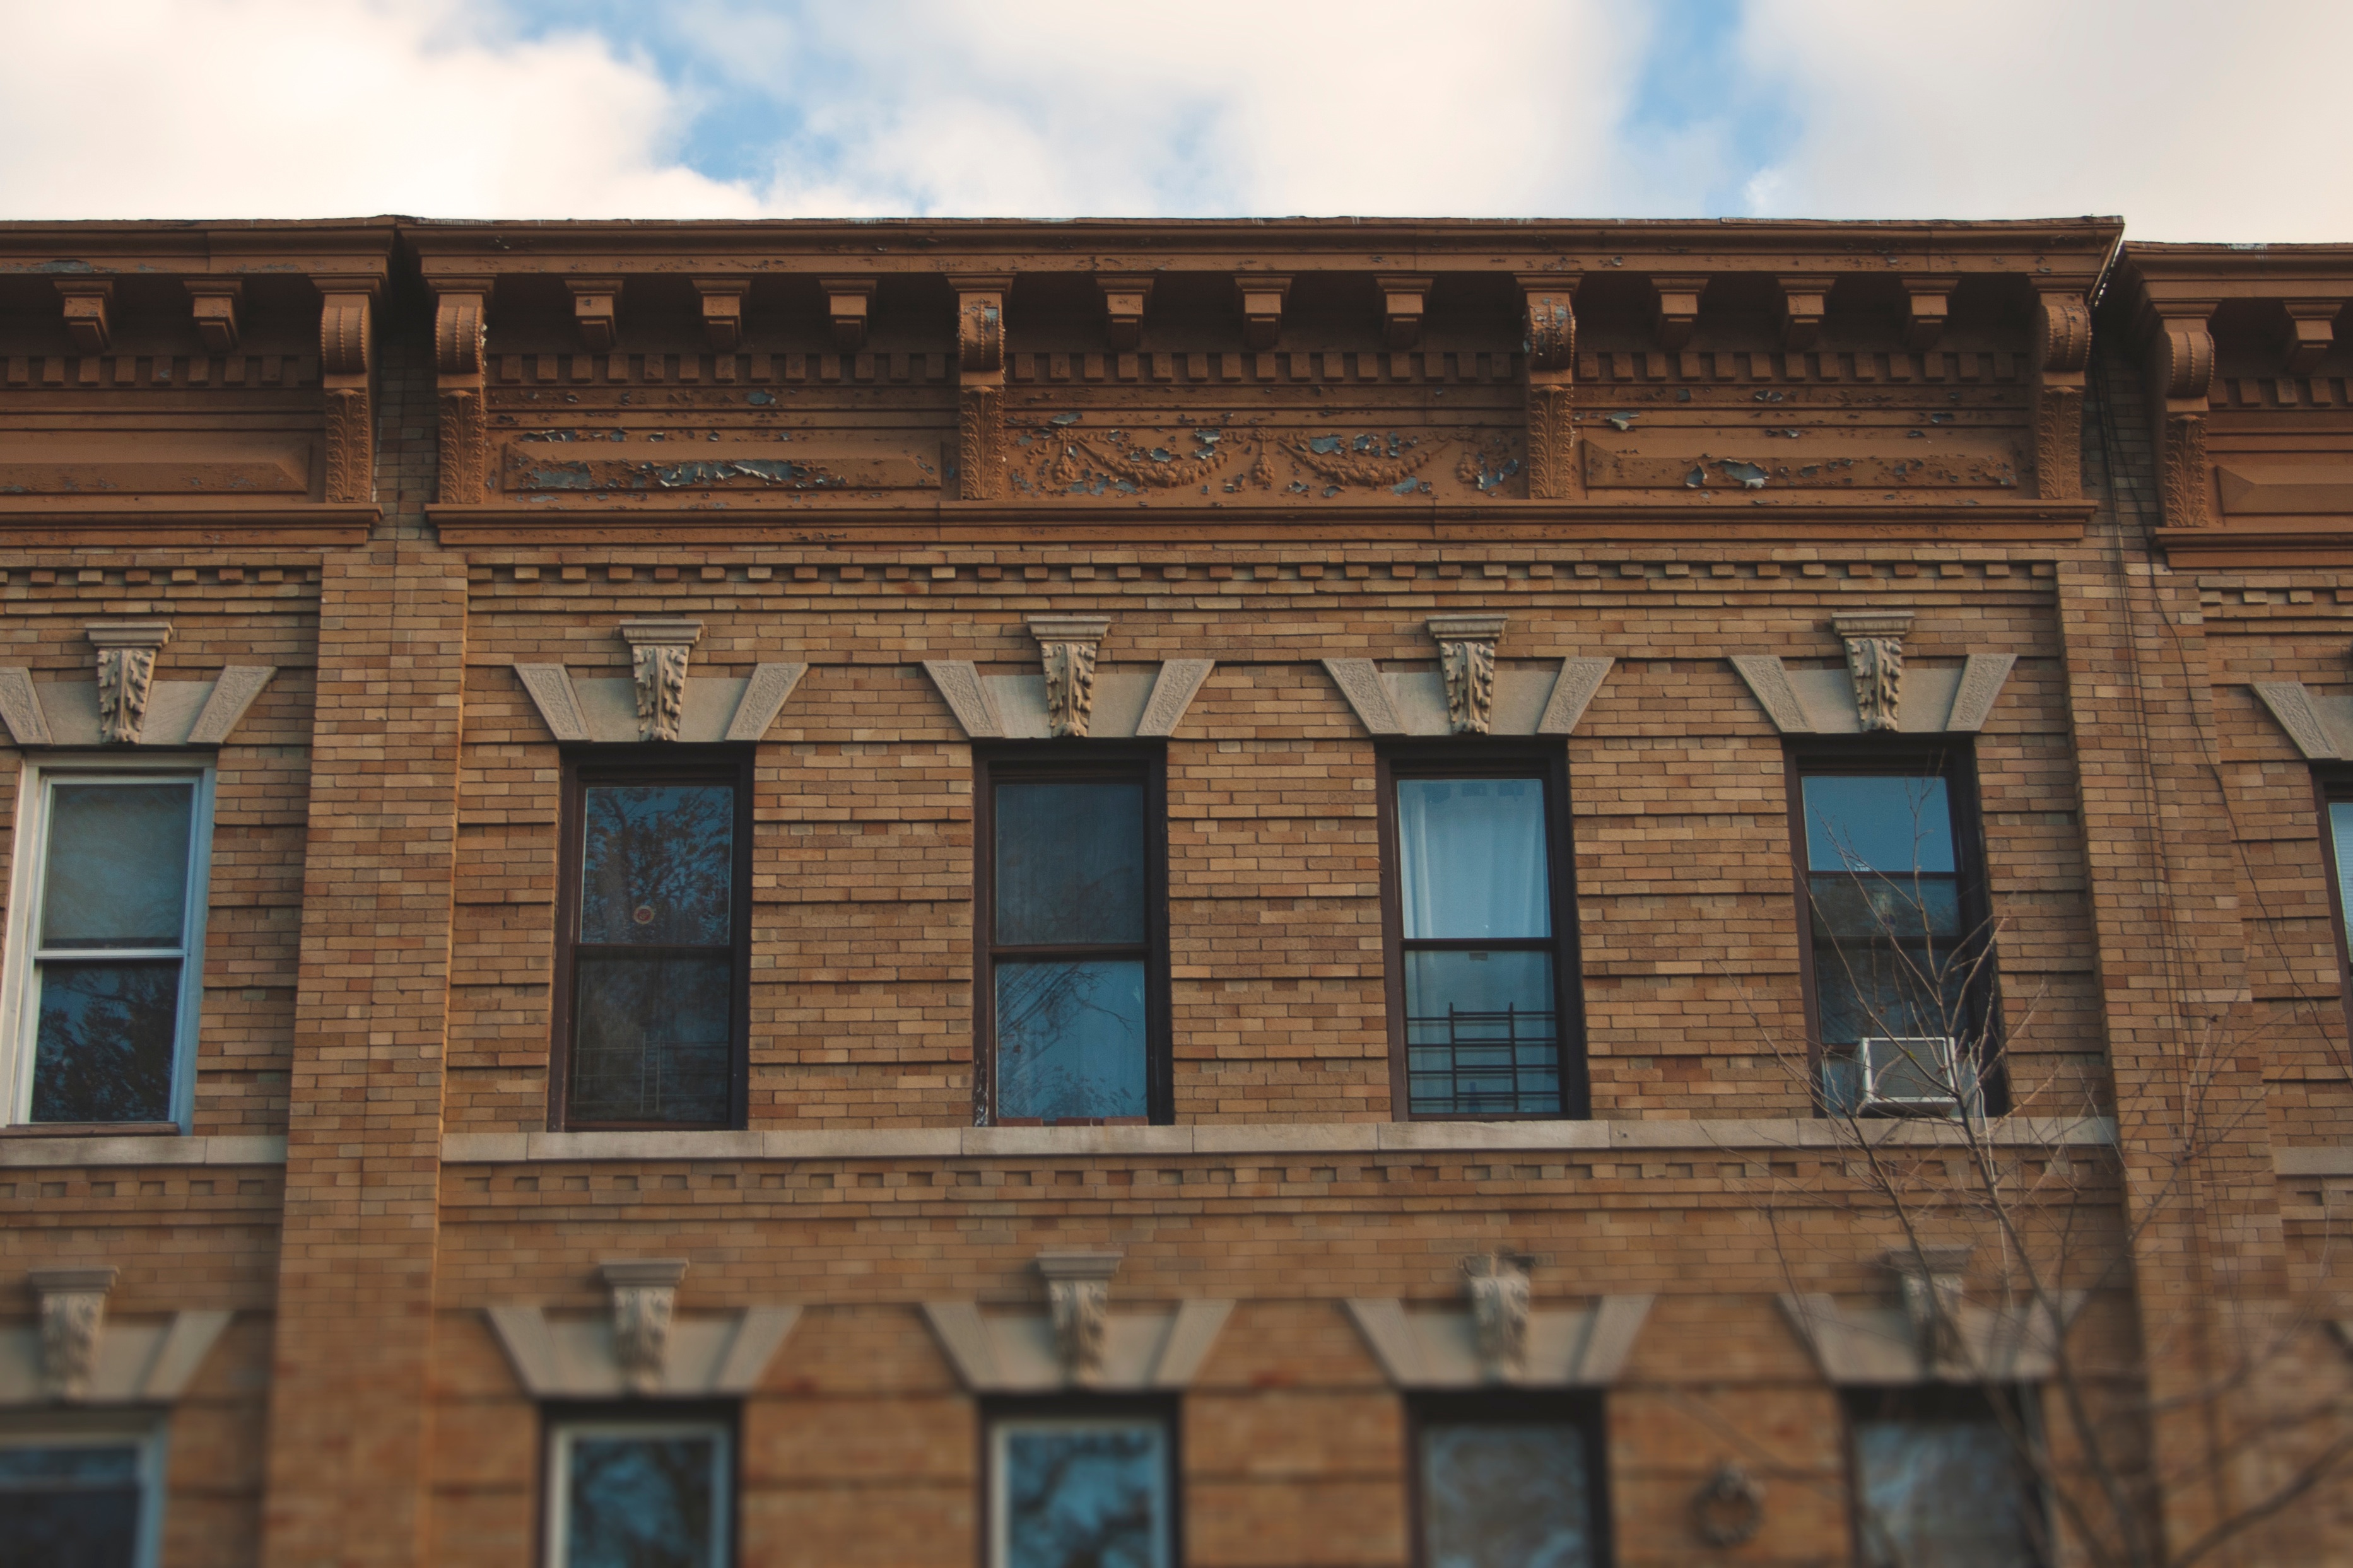
architecture, wood, window, town, palace, wall, downtown, facade, brick, urban area